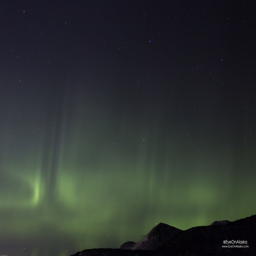
starting to get some streaks higher off the horizon .